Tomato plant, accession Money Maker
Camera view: tilt-top (135 deg); turntable rotation: 120 degrees
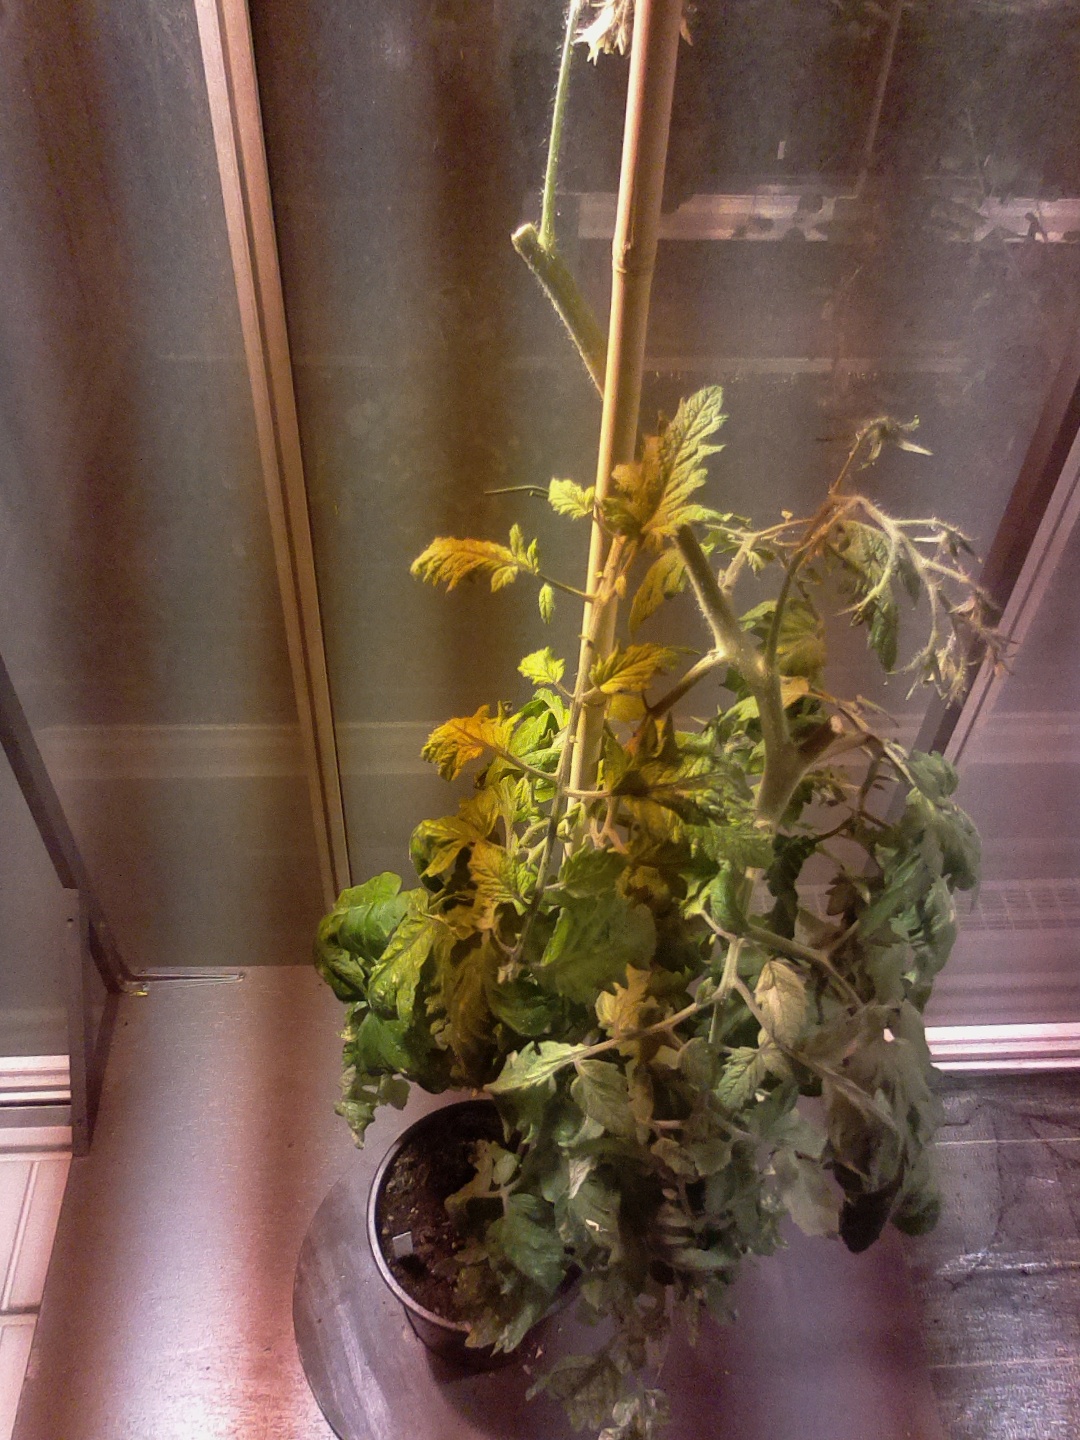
BBCH growth stage 73: 30%-40% of final fruit size